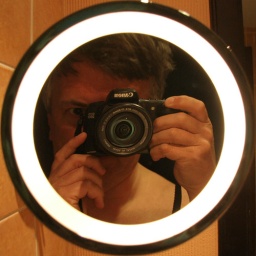
nanoC and me in bathroom mirror